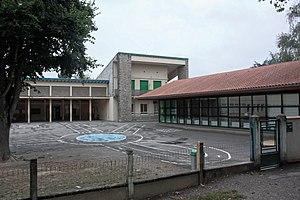
Maubourguet est une commune française située dans le département des Hautes-Pyrénées, en région Occitanie.